Latécoère 631

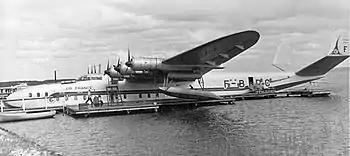
Air France Latécoère 631 F-BDRC

The Latécoère 631 was the result of a specification issued in 1936 by the Direction Générale de l'Aviation Civile for a 40-passenger airliner with a range of . The aircraft was ordered in 1938. It was intended that it would be powered by six Gnome et Rhône P.18 engines of each. A competitor for this specification was the SNCASE SE.200 Amphitrite.